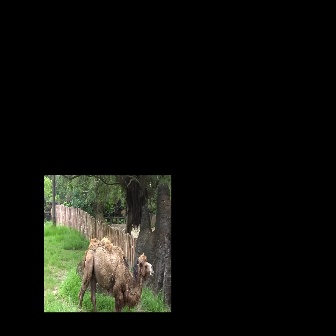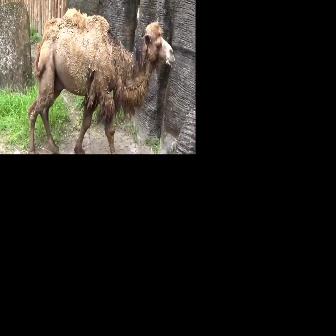
  Please identify the target specified by the bounding box [78,236,154,312] in the first image and locate it in the second image. Return the coordinates in [x_min,y_min,x_max,y_max] format.
Answer: [27,6,174,153]